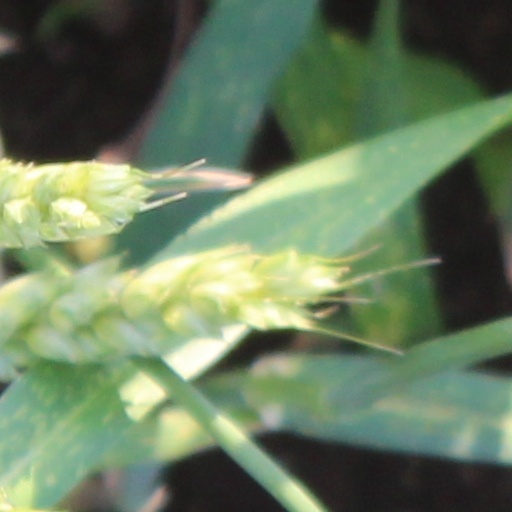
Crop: wheat